Food contact materials

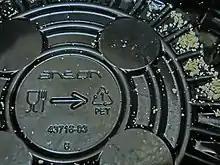
Food contact material pictogram (left) on a plastic food container in Hong Kong

Food contact materials or food contacting substances (FCS) are materials that are intended to be in contact with food. These can be things that are quite obvious like a glass or a can for soft drinks as well as machinery in a food factory or a coffee machine.